Edward Austen Knight

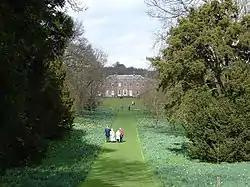
Godmersham Park, Kent

When Thomas died in 1794 he left the Godmersham Park estate to his wife for her life, with the remainder going to Edward. She left Godmersham before her death to move to Canterbury, and gave up the estates to Edward.